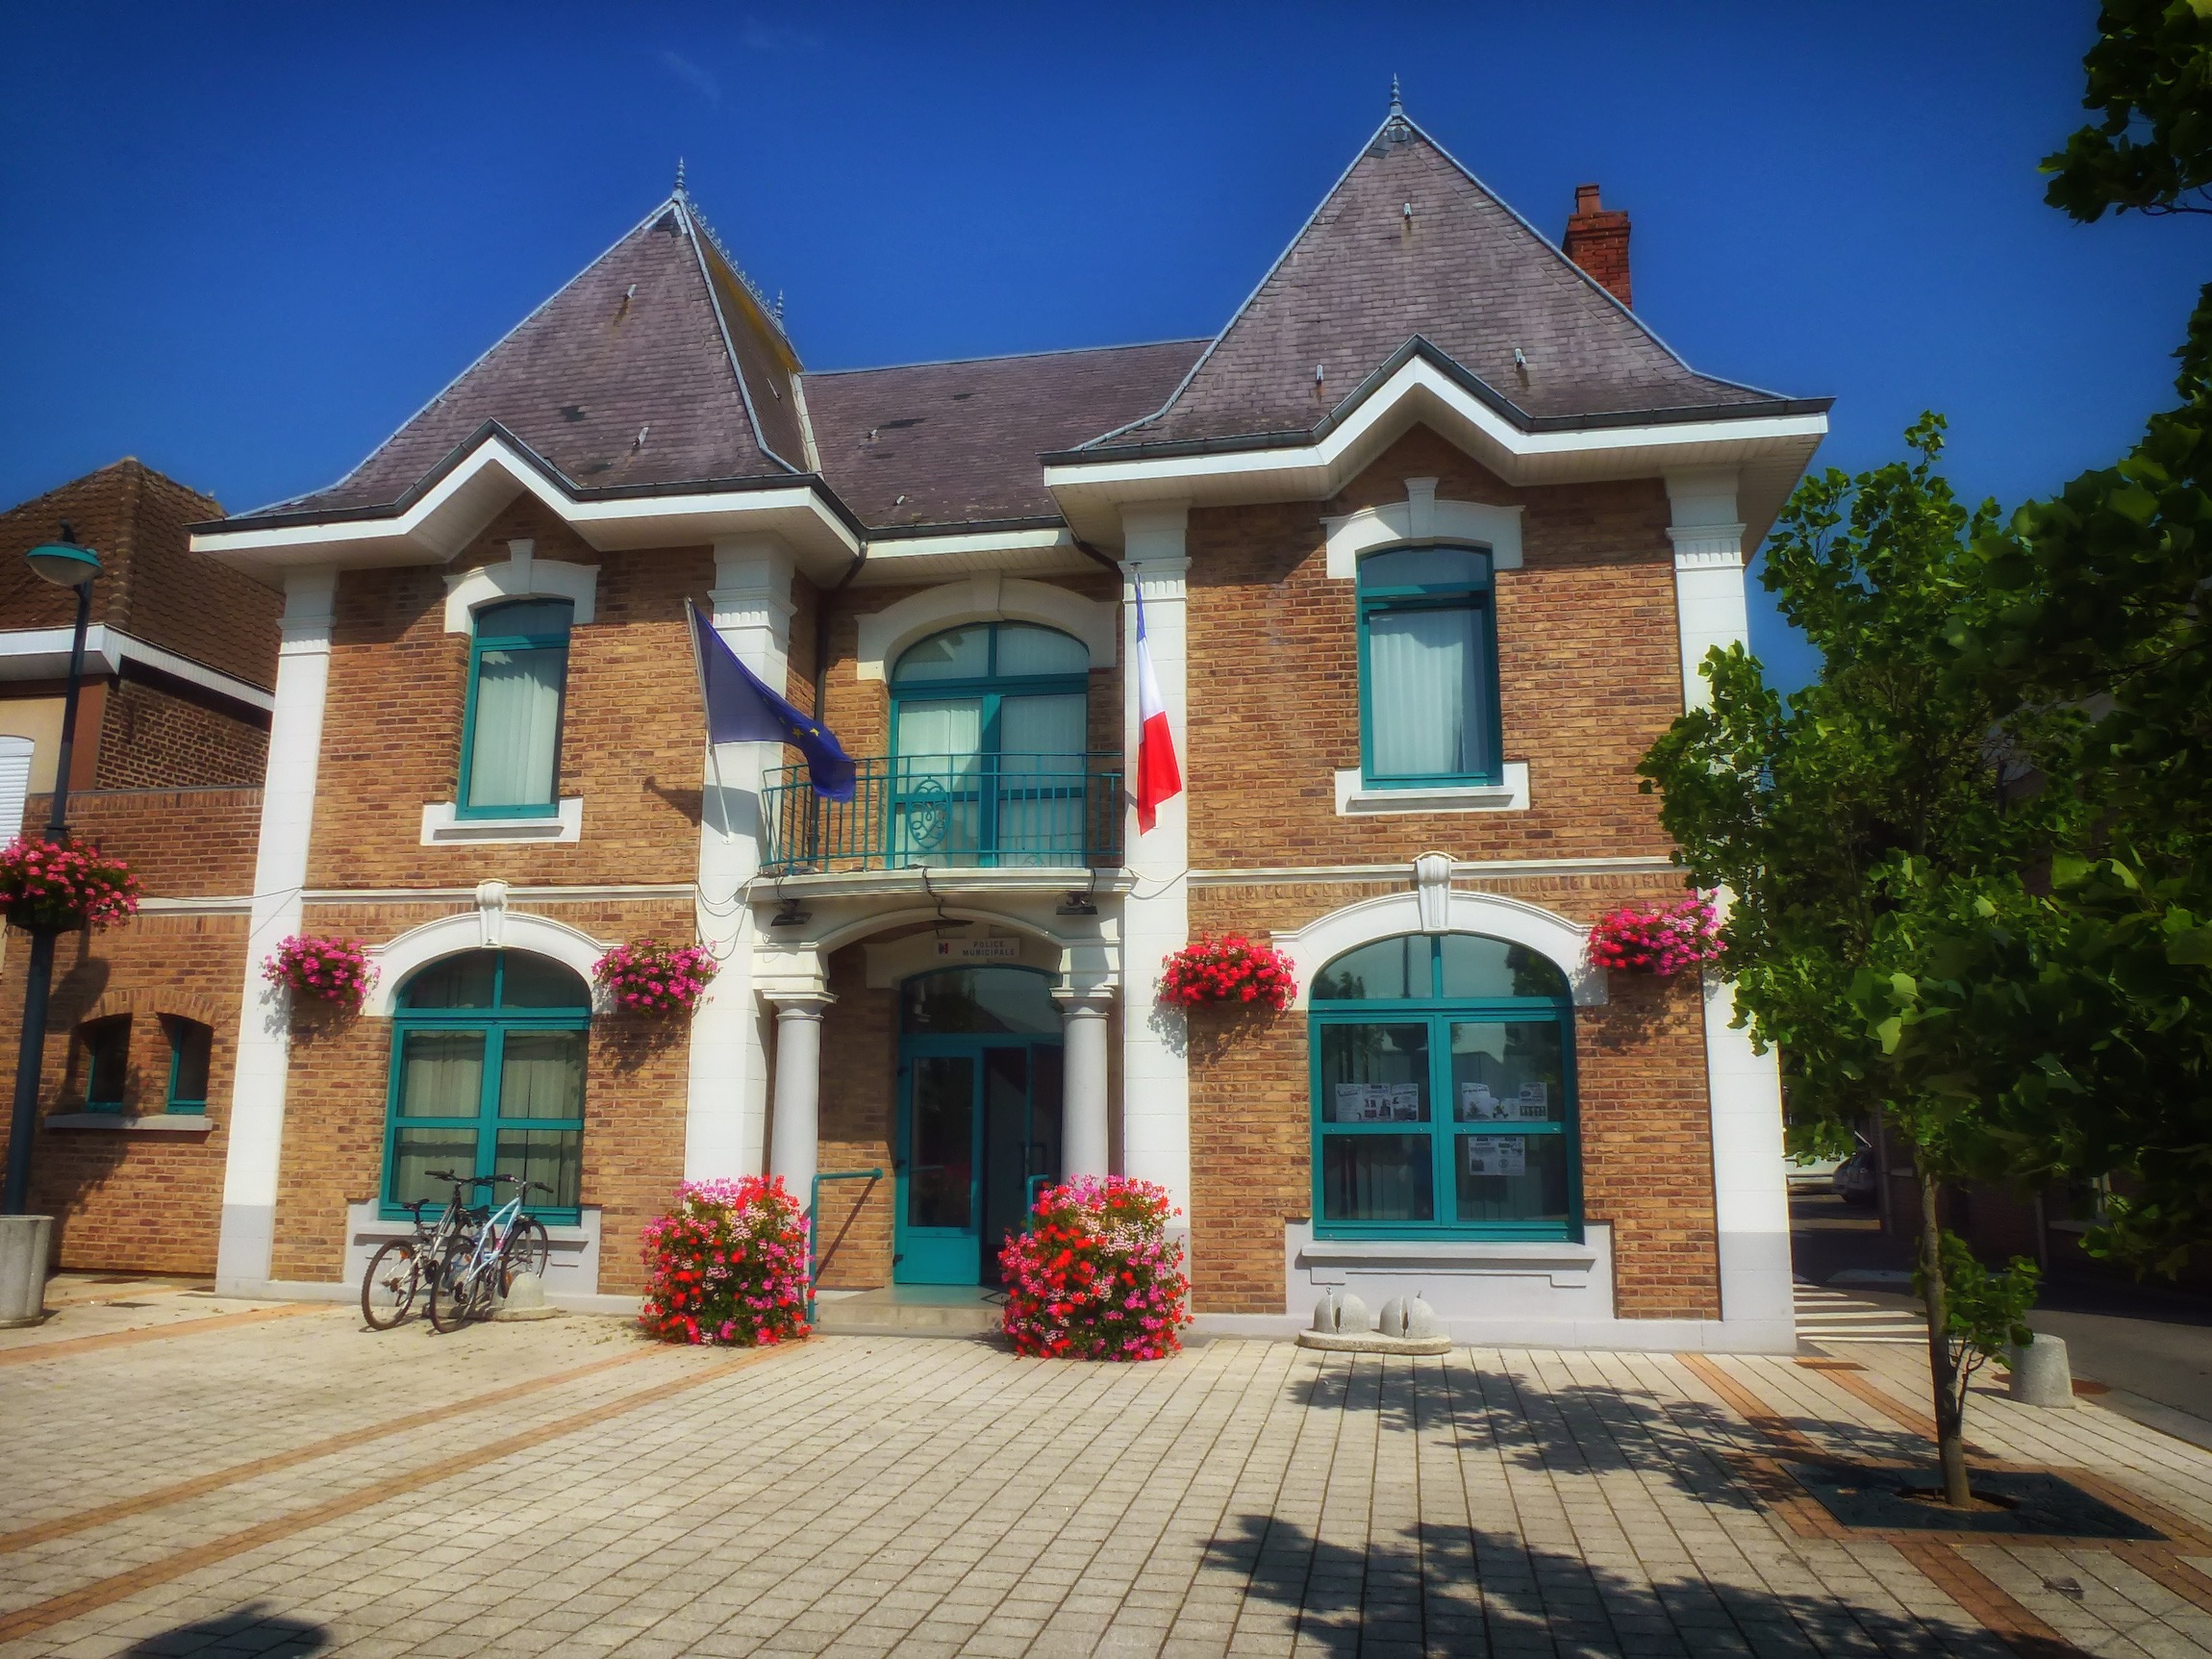
architecture, villa, mansion, house, building, palace, home, france, facade, property, flowers, resort, estate, headquarters, real estate, law enforcement, police station, residential area, pas de calaise